Rowland Hill (MP)

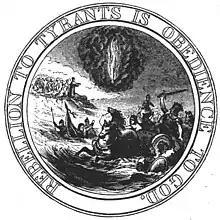
Franklin's design for the First Great Seal of America, inspired by the Geneva Bible

In 1560 the Geneva Bible was published by Sir Rowland Hill, and he has subsequently been culturally associated with it. He was involved with the network of Marian exiles.